1947 in South Africa

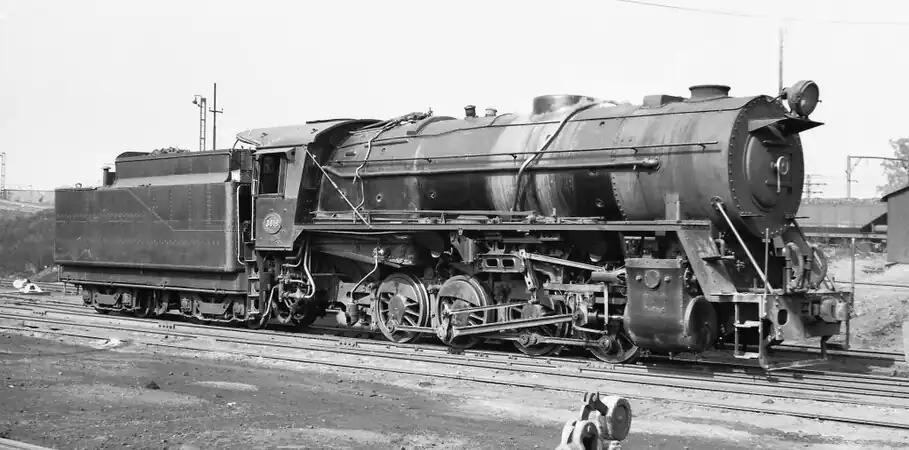
Class S1

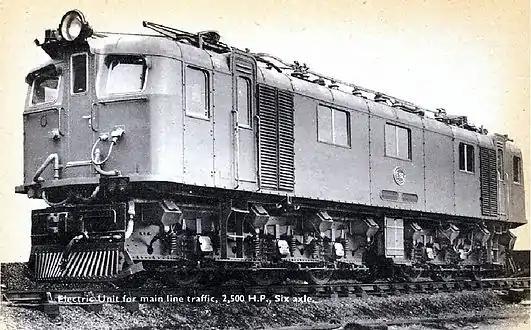
Class 3E

Two new Cape gauge locomotive types enter service on the South African Railways (SAR):